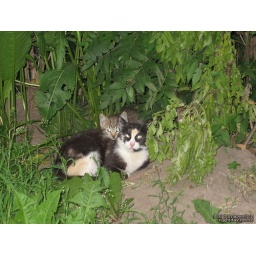
the same cat with the same kitten trying to hide in bushes and grass